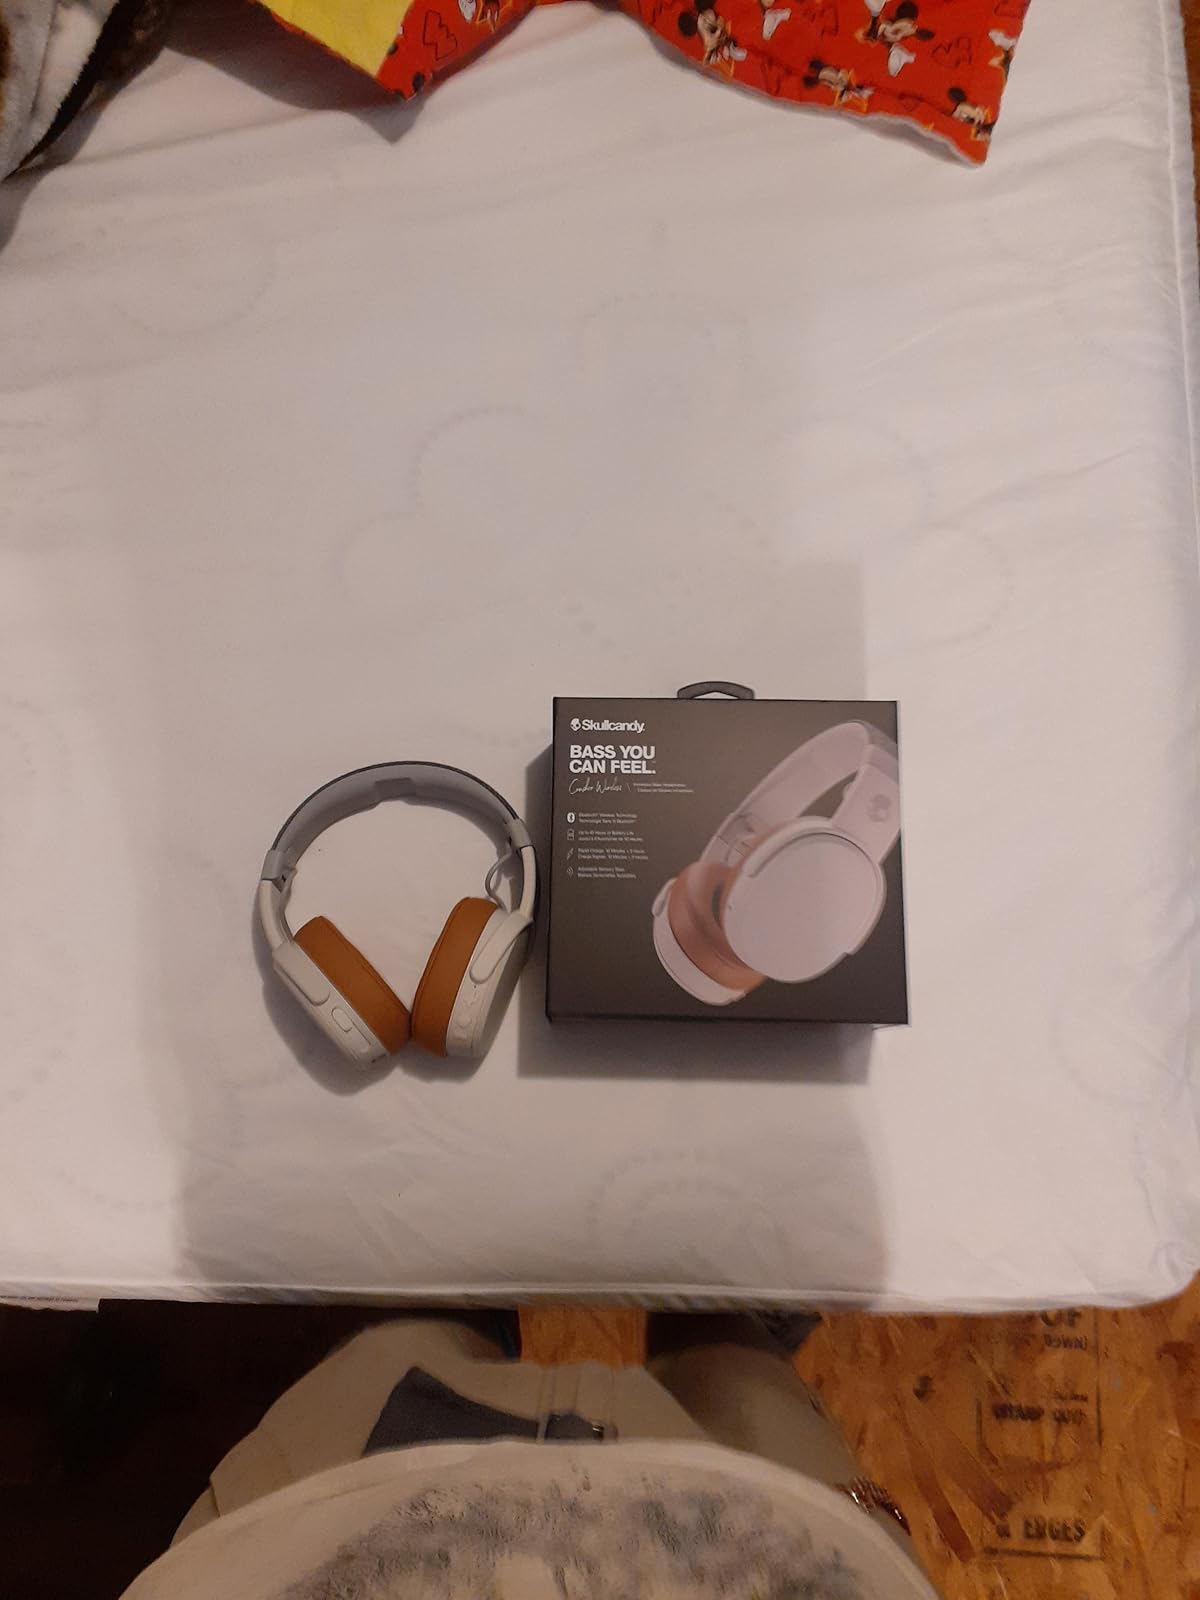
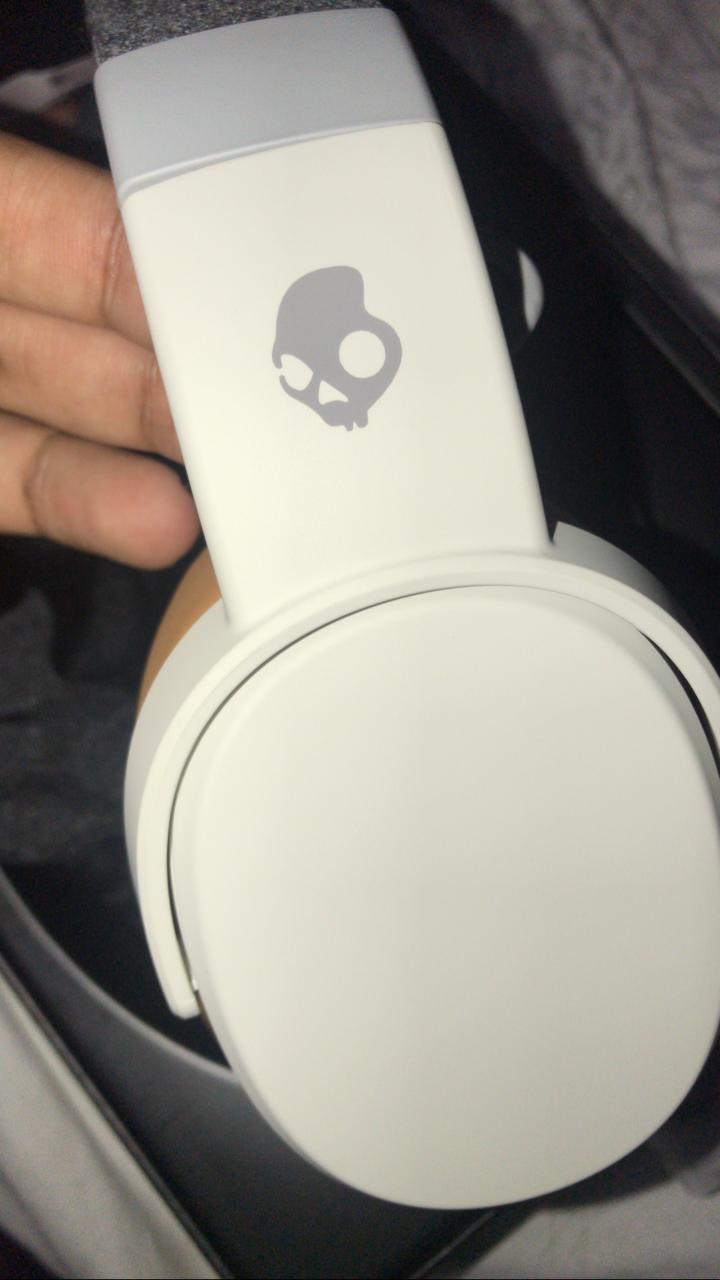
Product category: headphones
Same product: yes